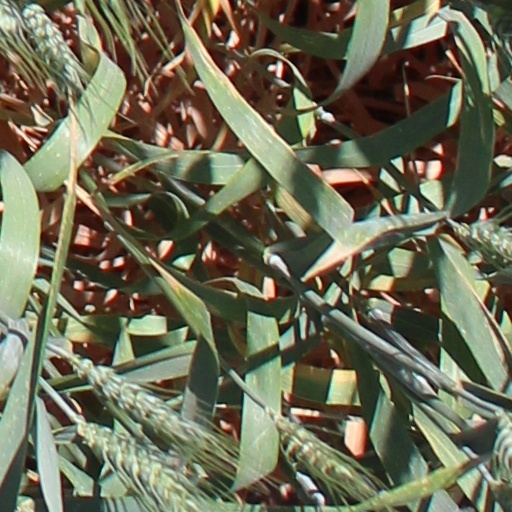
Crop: wheat